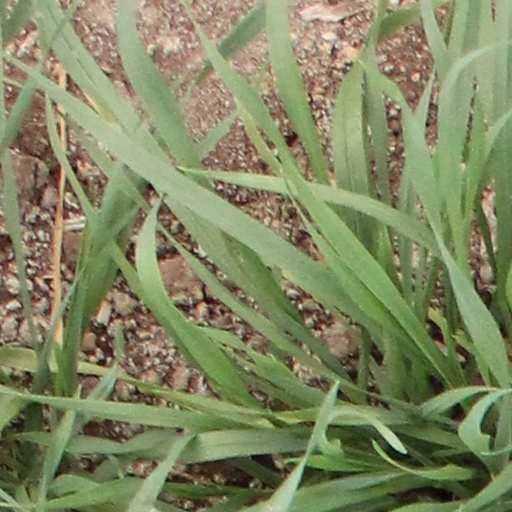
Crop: wheat